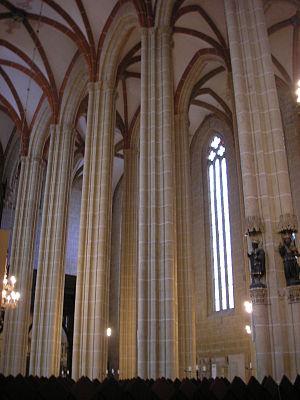
Gott ist mein König, est une cantate de Johann Sebastian Bach composée à Mühlhausen en 1708.